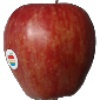
Label: Apple Red 1